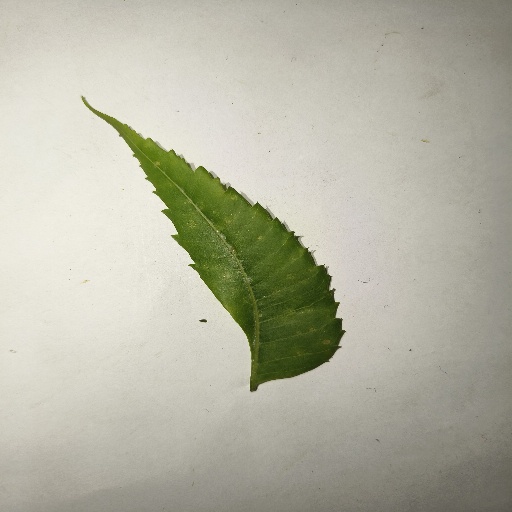
Species: Neem
Leaf condition: Healthy Leaf